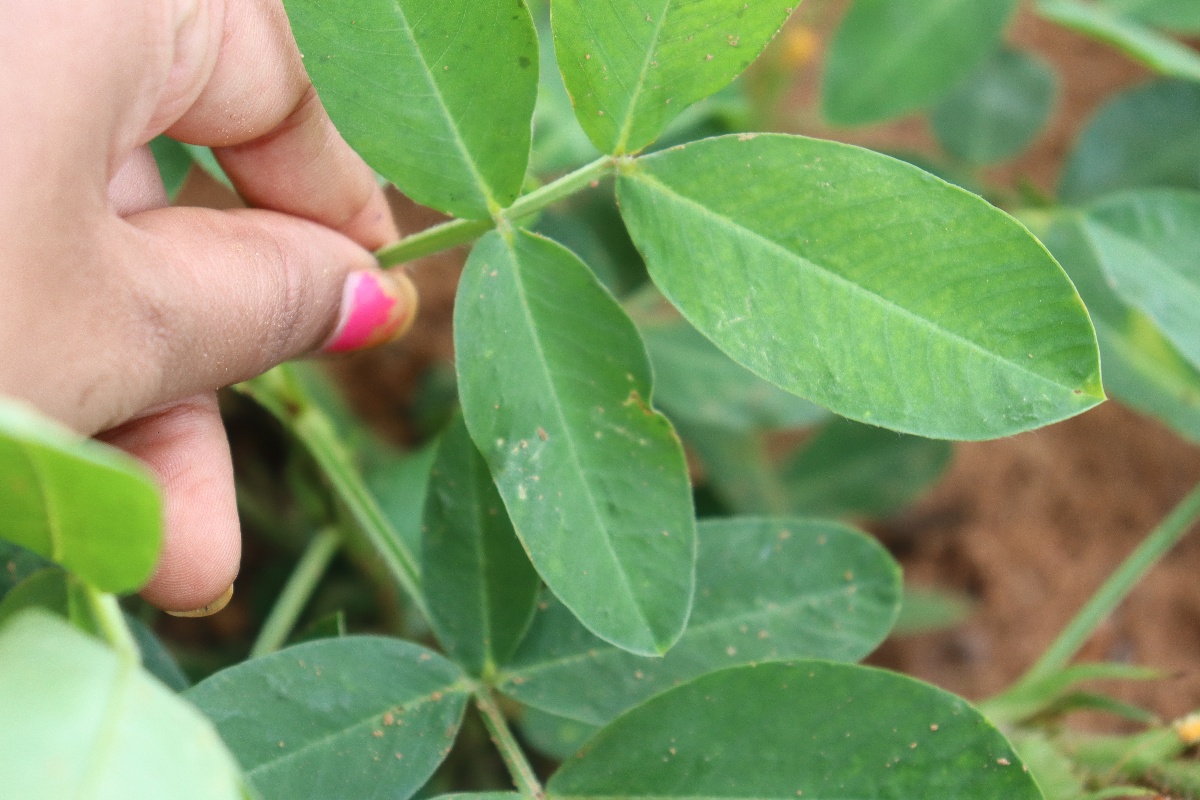
Label: healthy leaf